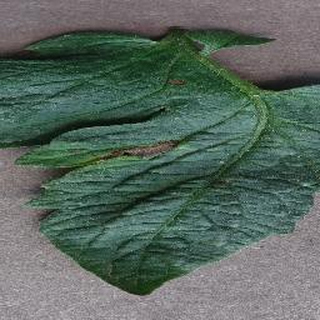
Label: tomato_early_blight